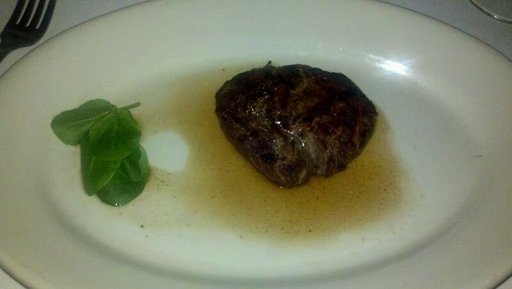
Label: filet_mignon